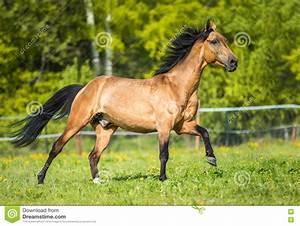
Label: cavallo